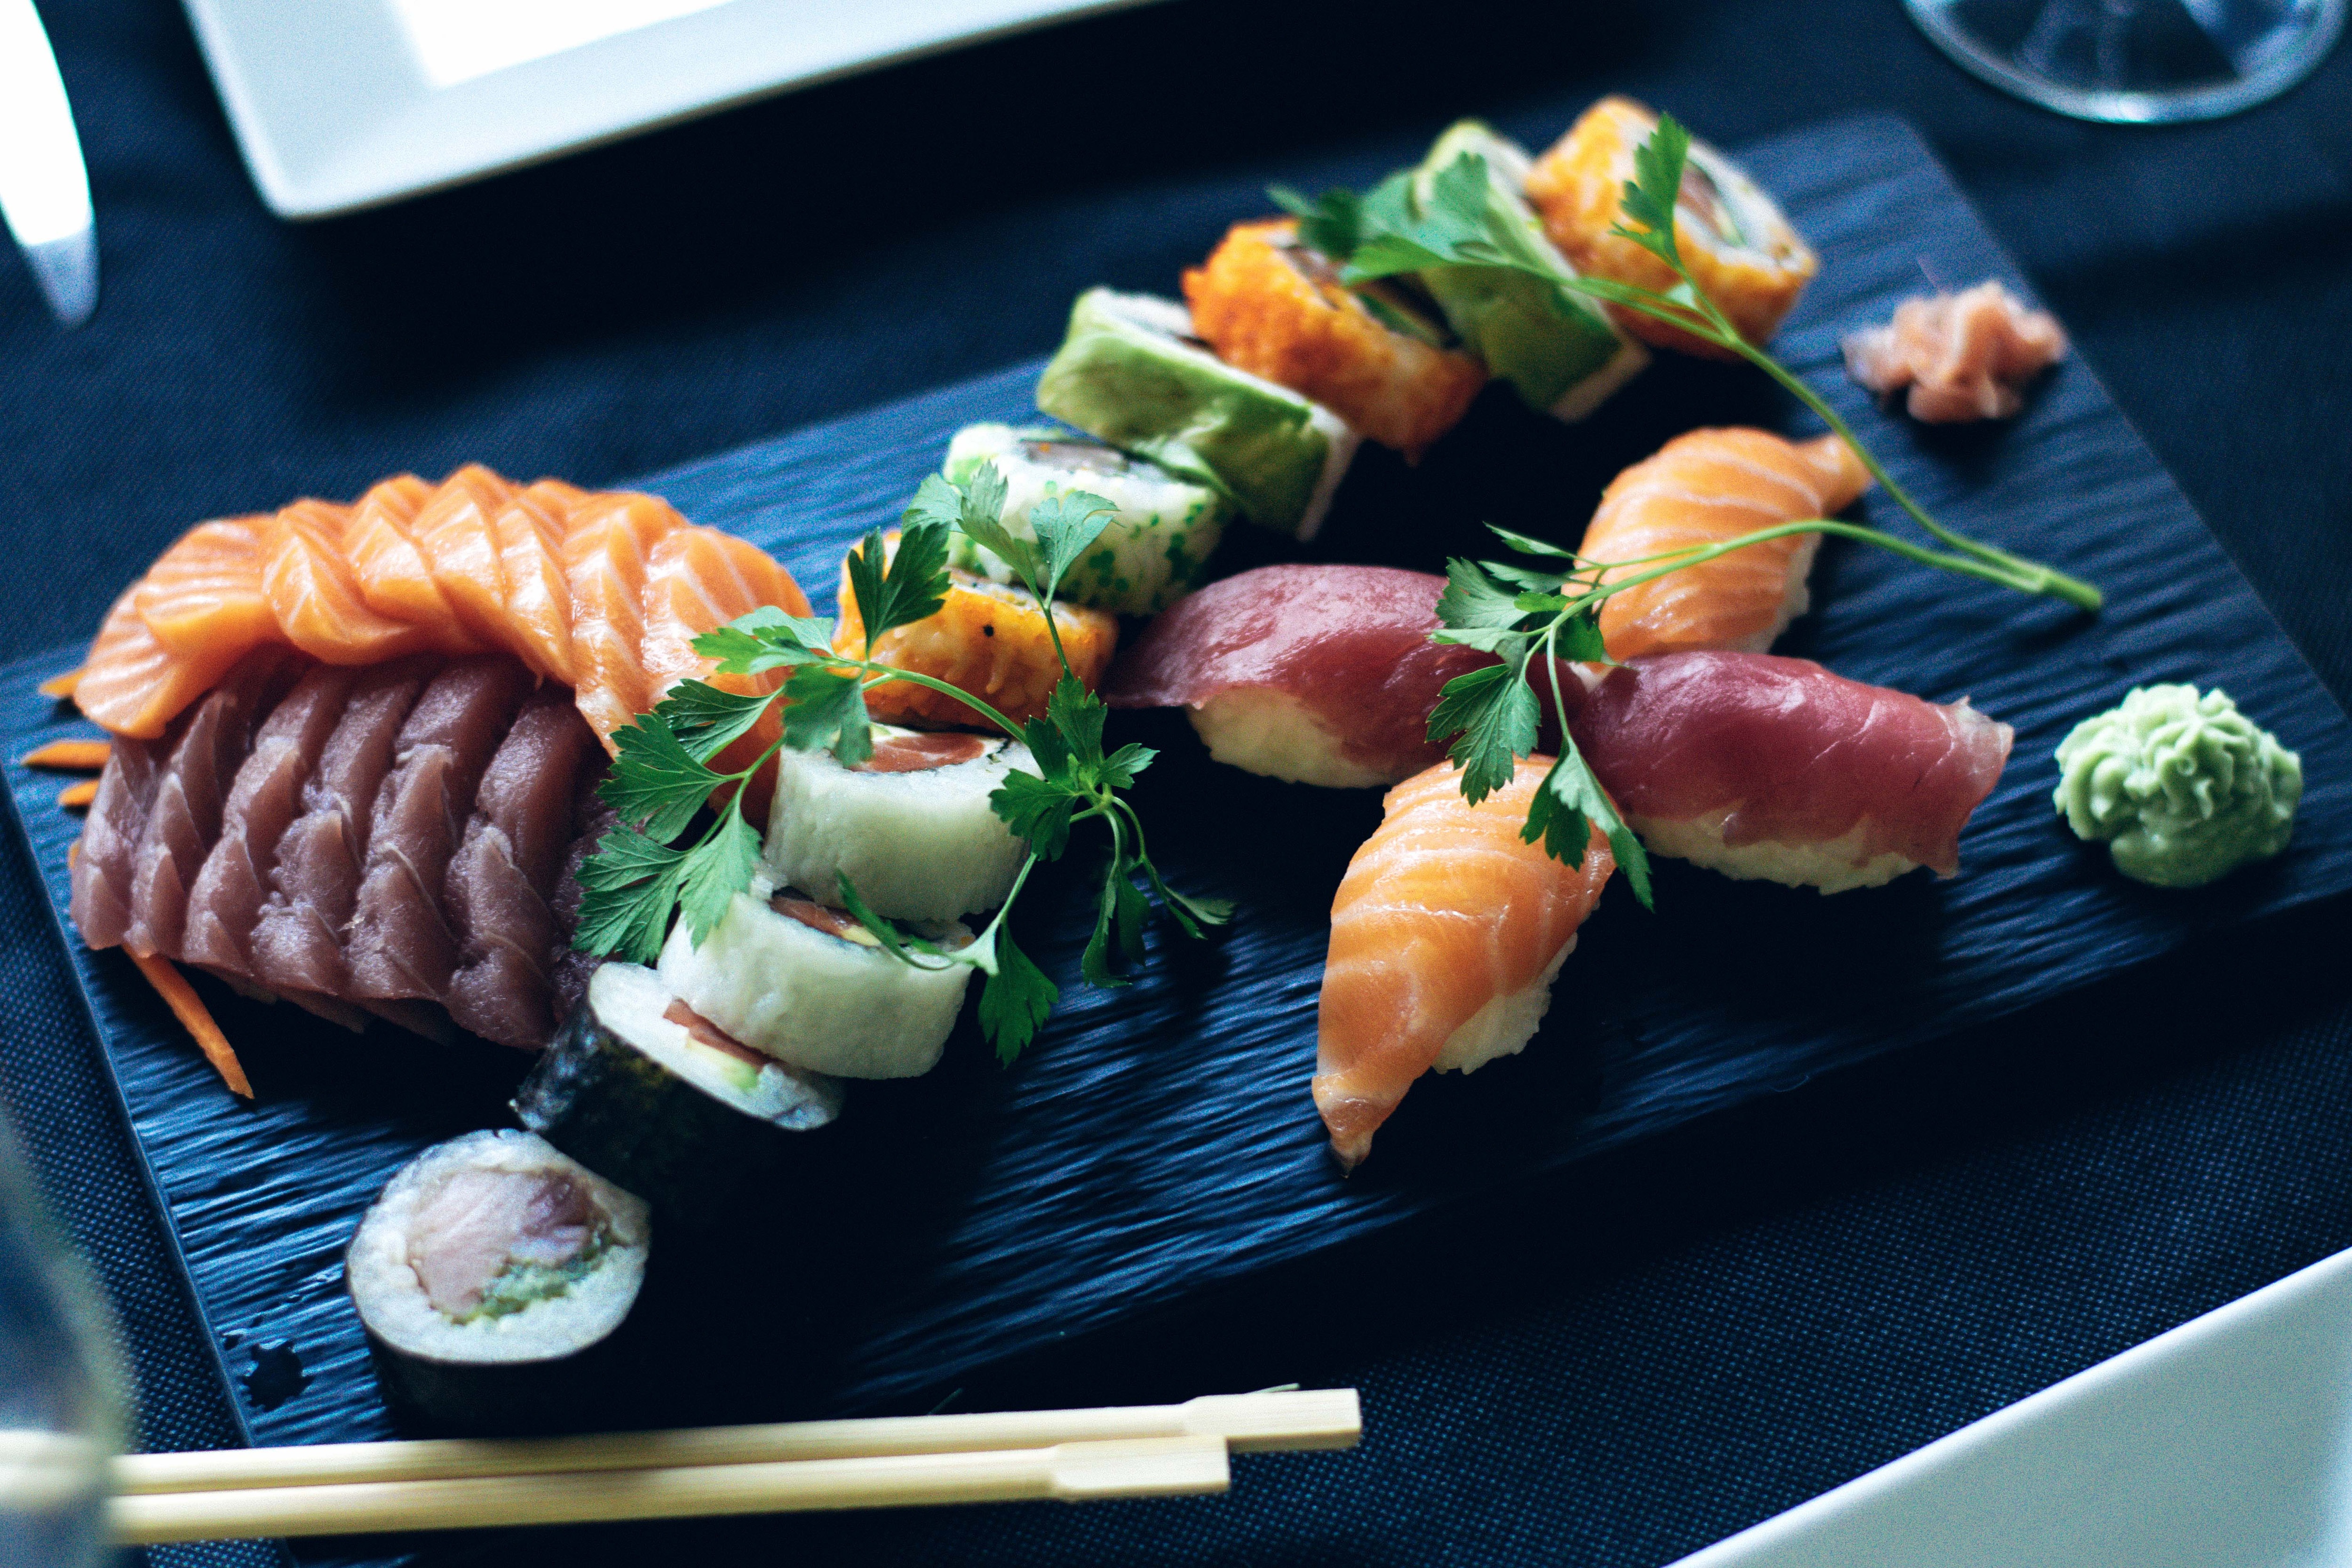
dish, food, cuisine, ingredient, sakana, comfort food, sushi, japanese cuisine, la carte food, sashimi, garnish, produce, recipe, gimbap, kaiseki, side dish, meal, brunch, seafood, finger food, fish products, osechi